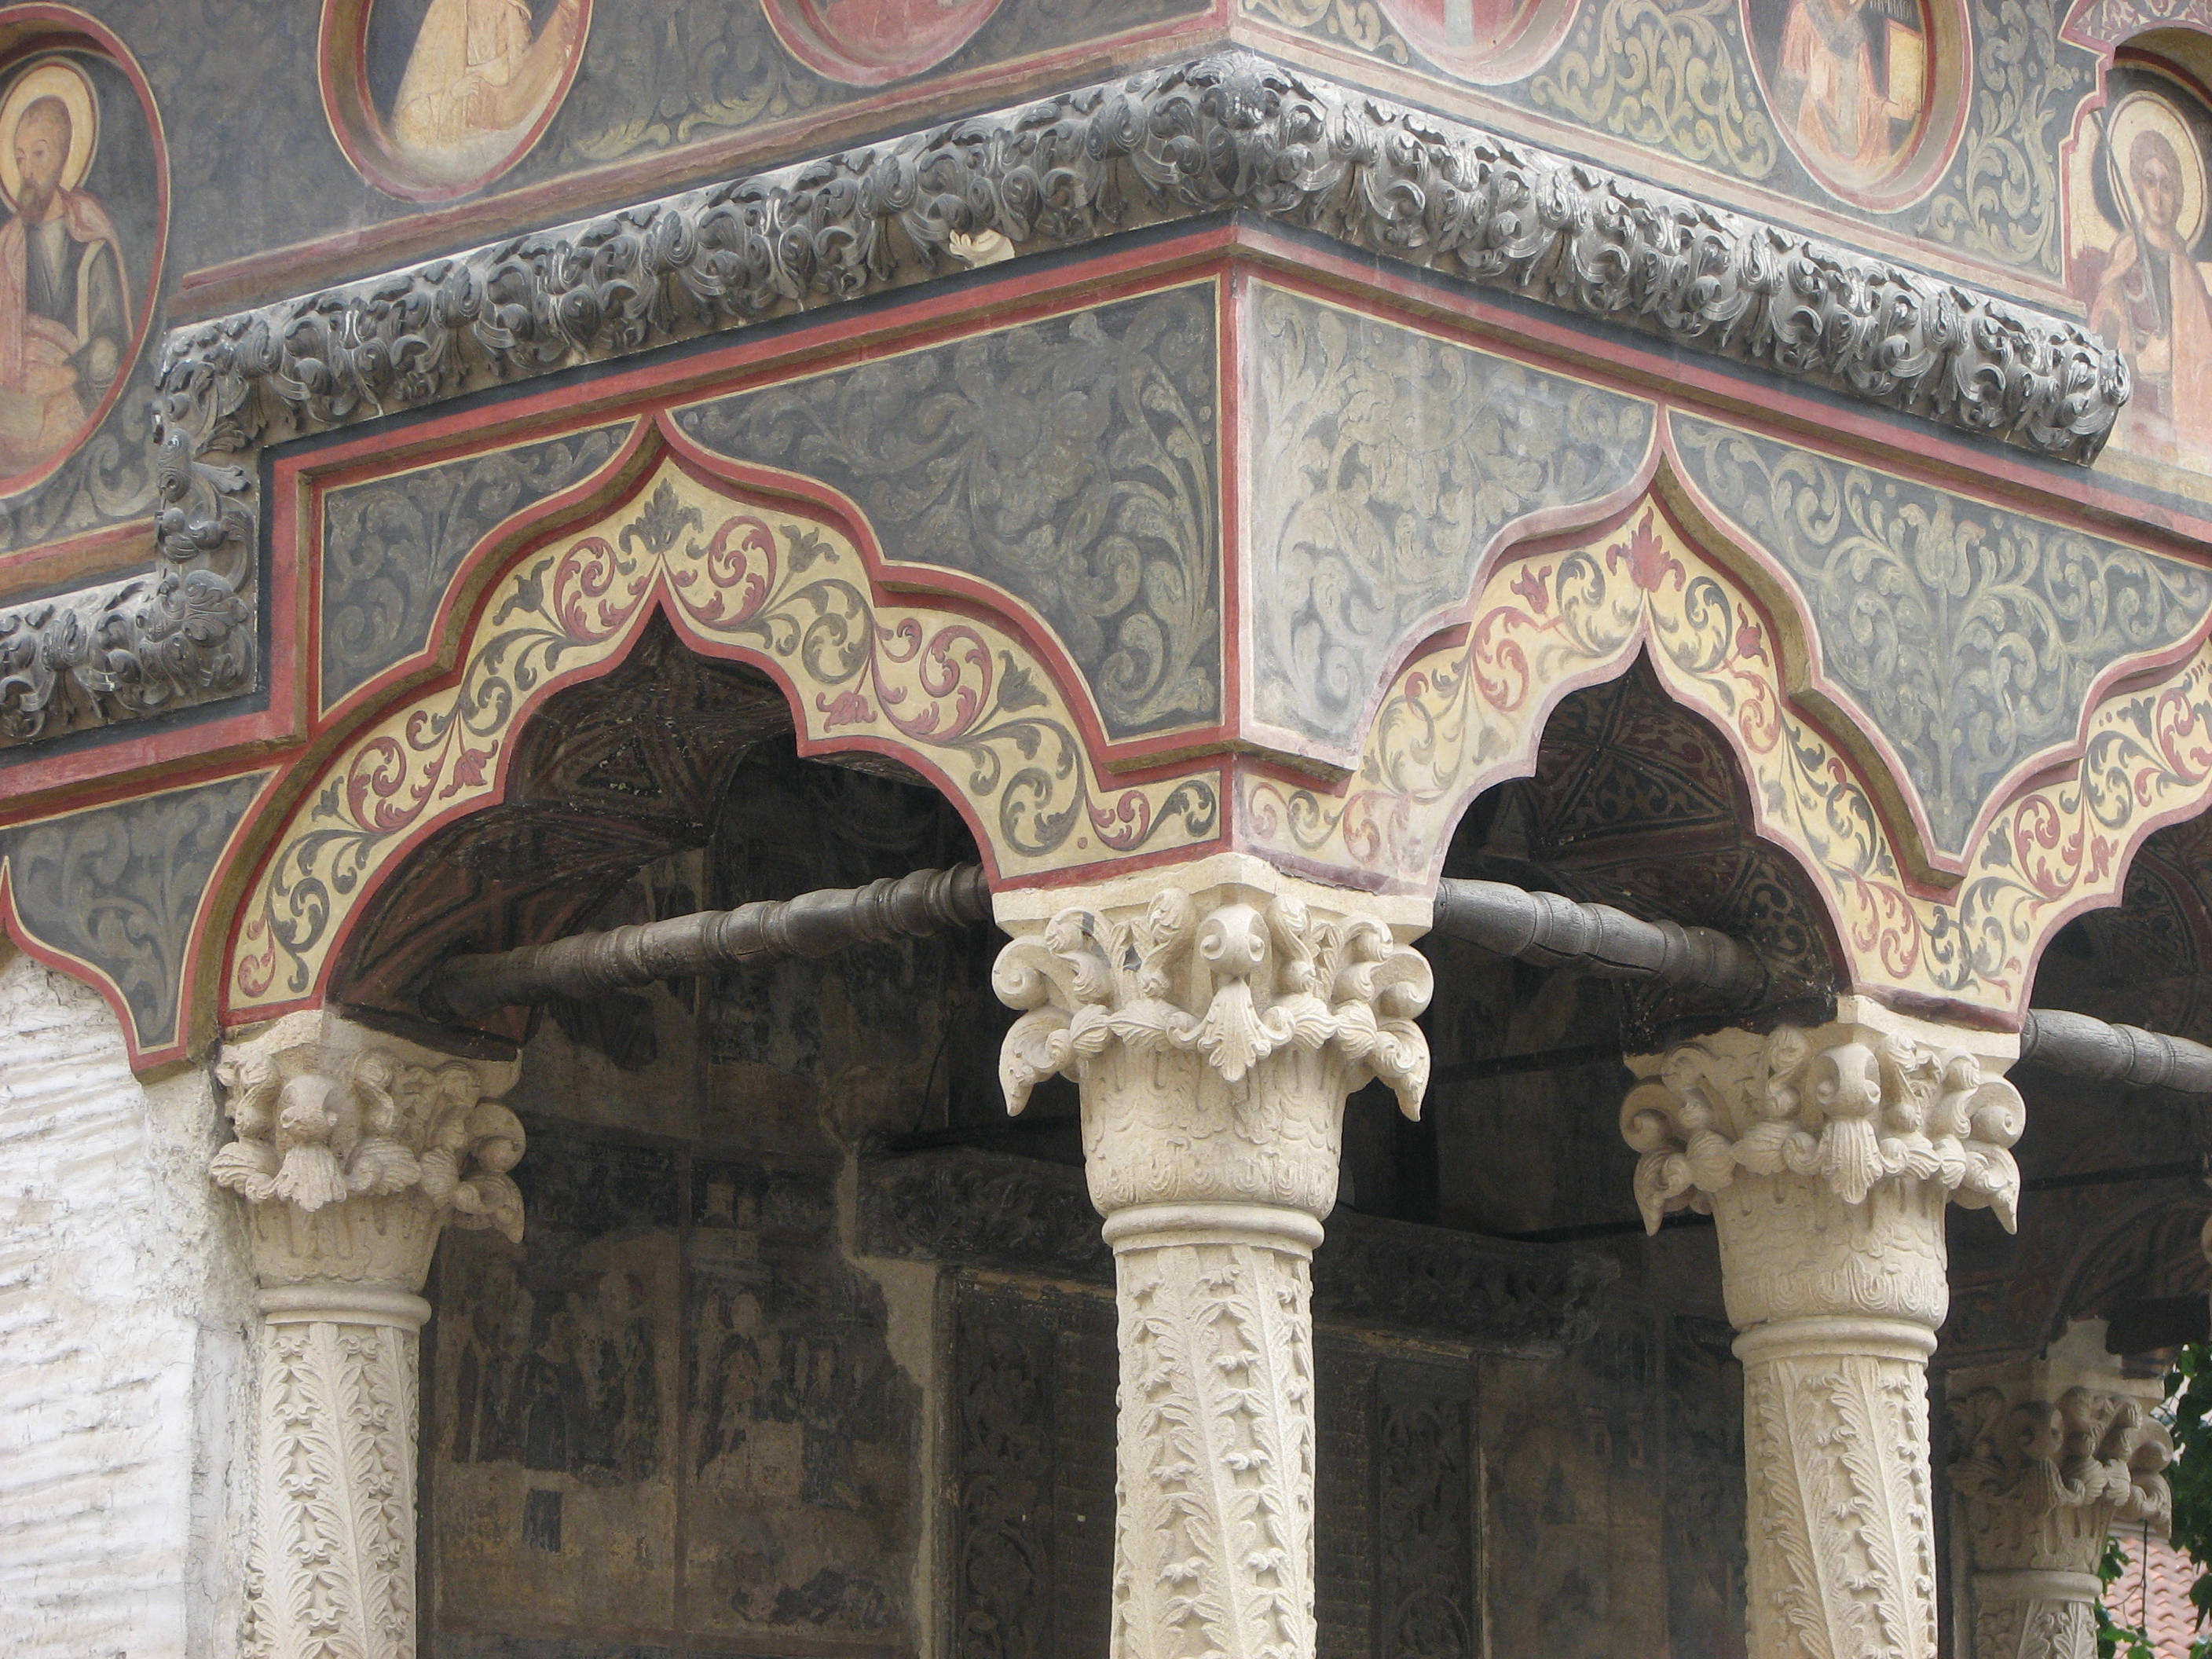
architecture, structure, photography, building, palace, photo, europe, arch, column, religion, church, christian, place of worship, photos, religious, free, art, de, temple, monastery, churches, fotografie, history, christianity, romana, orthodox, eastern, carving, middle ages, romania, bucharest, convent, bor, biserica, arhitectura, orthodoxy, romanian, ortodoxa, ortodox, manastire, ortodoxia, ortodoxie, ecclesiastical, bisericeasc, cladire, edificiu, bucuresti, stavro, stavropoleos, cre tinism, cre tin, stone carving, ancient history